List of Once Upon a Time characters

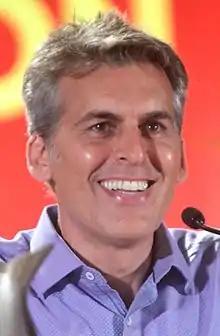
Oded Fehr

Zelena/Wicked Witch of the West/Kelly West (seasons 3–7), portrayed by Rebecca Mader and Isabella Blake-Thomas, is the older daughter of Cora Mills and a gardener, Jonathan, half-sister of Regina "The Evil Queen" Mills, mother of Robin, and Chad's fiancée. Abandoned as a child, Zelena wishes for family love but grows envious of her half-sister Regina for getting everything she ever wanted. After she was trained by Rumplestiltskin, in hopes of changing her past, Zelena collects ingredients to activate a time portal, although her plans were thwarted. Zelena later chooses to mend her sisterly bond with Regina after the birth of her daughter Robin. After a new curse is cast, Zelena becomes Kelly West and is engaged to Chad, but regains her memories from Regina. After the United Realms is created, Zelena chooses to remain with Chad.